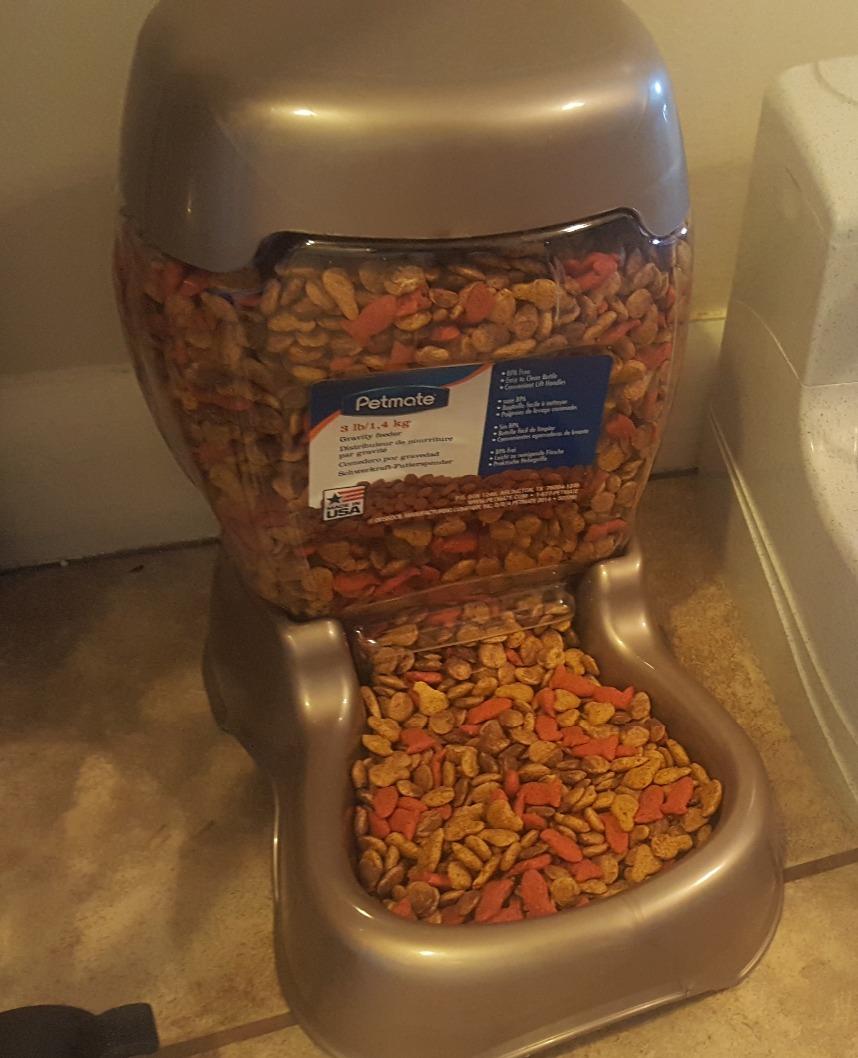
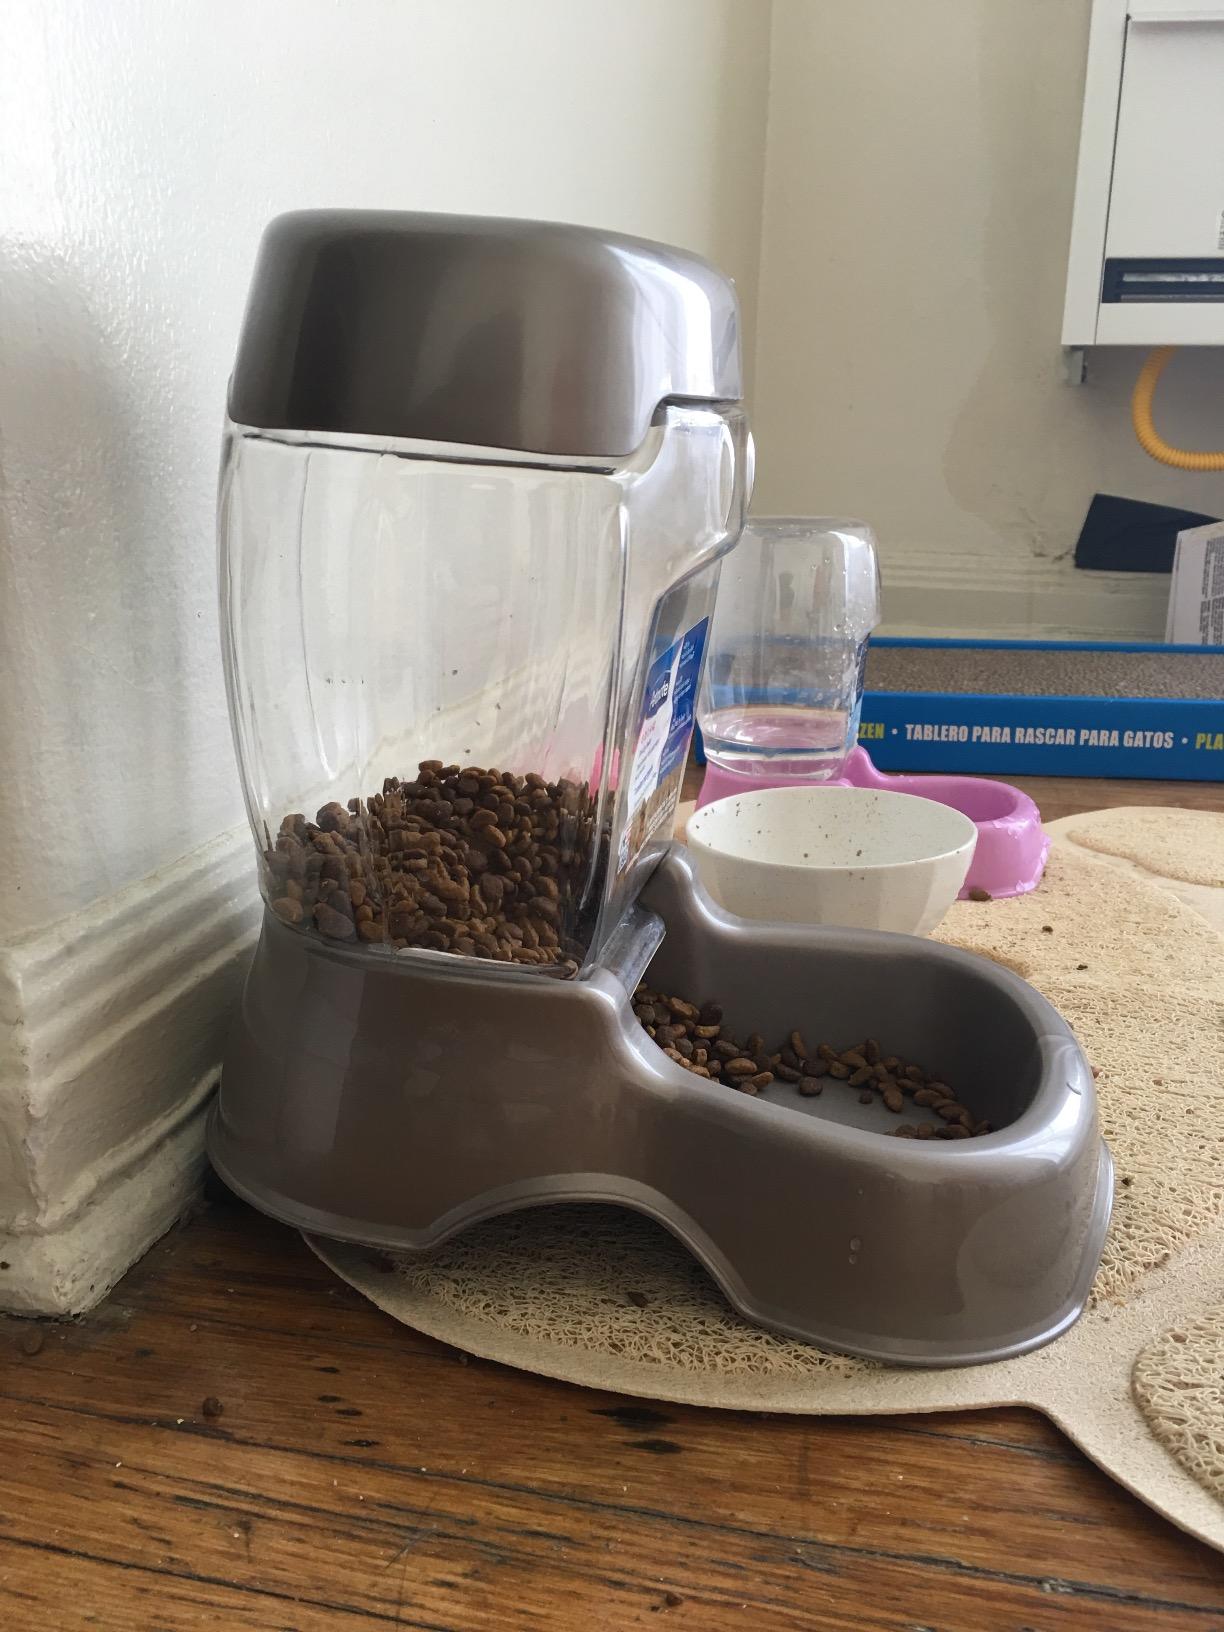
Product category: items_feeder
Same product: yes